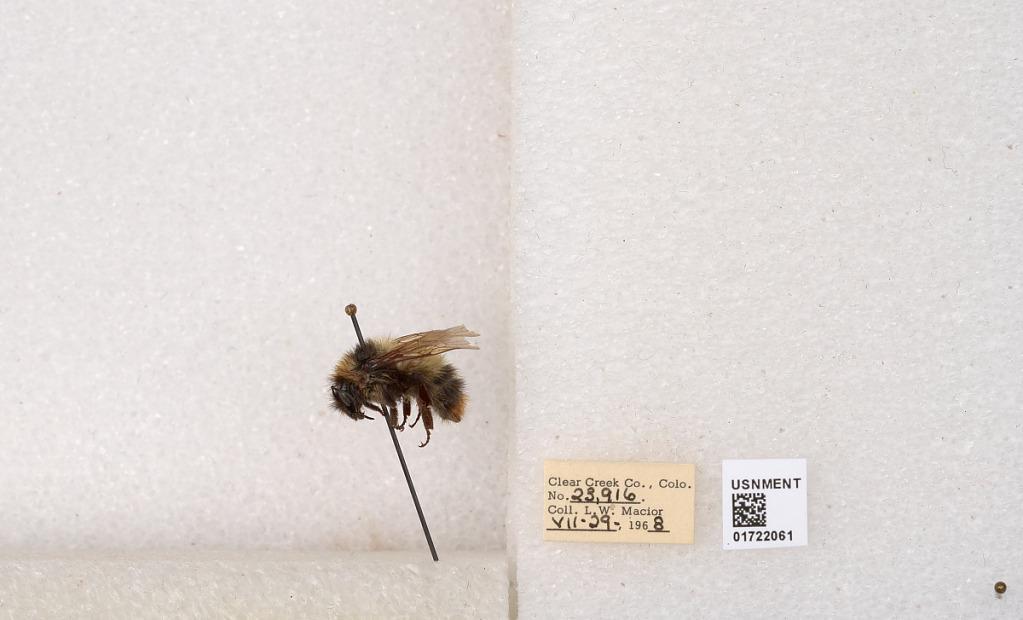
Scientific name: Bombus kirbyellus
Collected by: L. Macior
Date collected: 1968-7-29
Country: United States
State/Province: Colorado
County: Clear Creek
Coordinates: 39.6891, -105.644